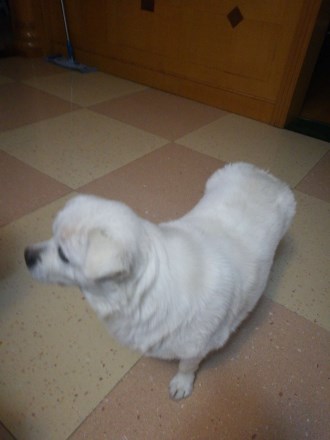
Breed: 480-n000125-Pekinese